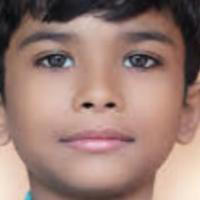
Age group: age 01-10